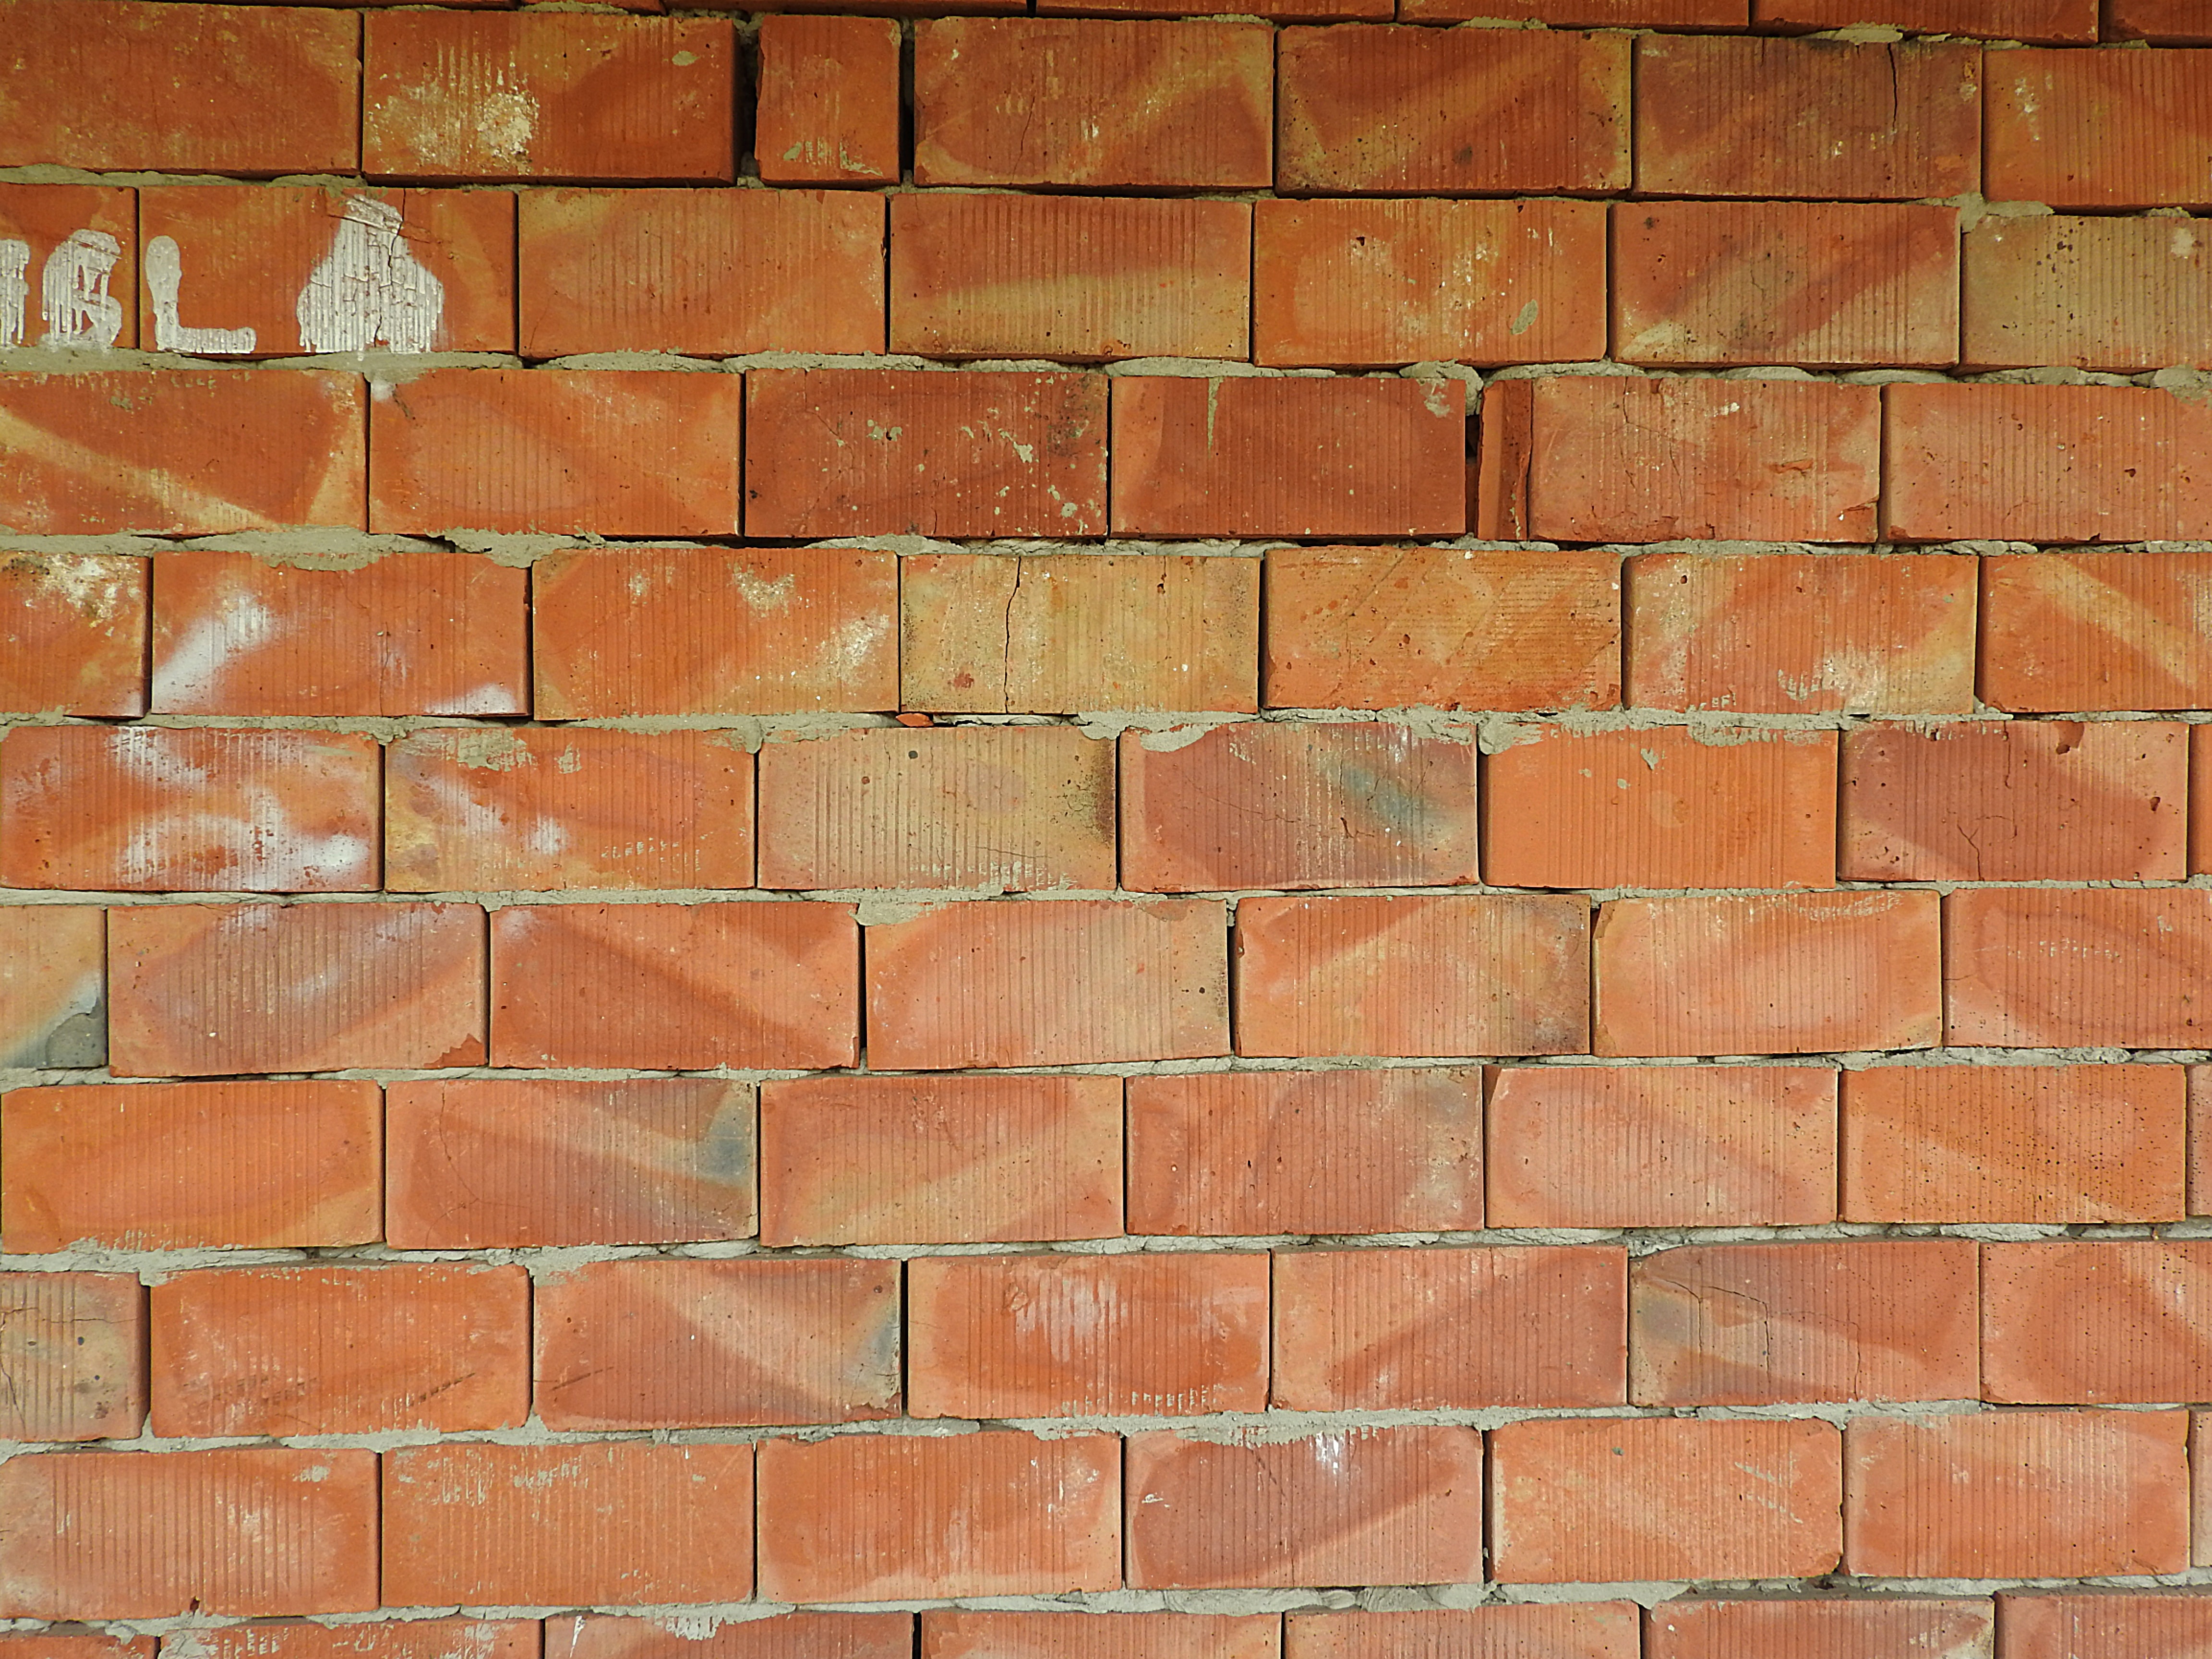
structure, floor, wall, tile, brick, material, shell, brick wall, art, brickwork, flooring